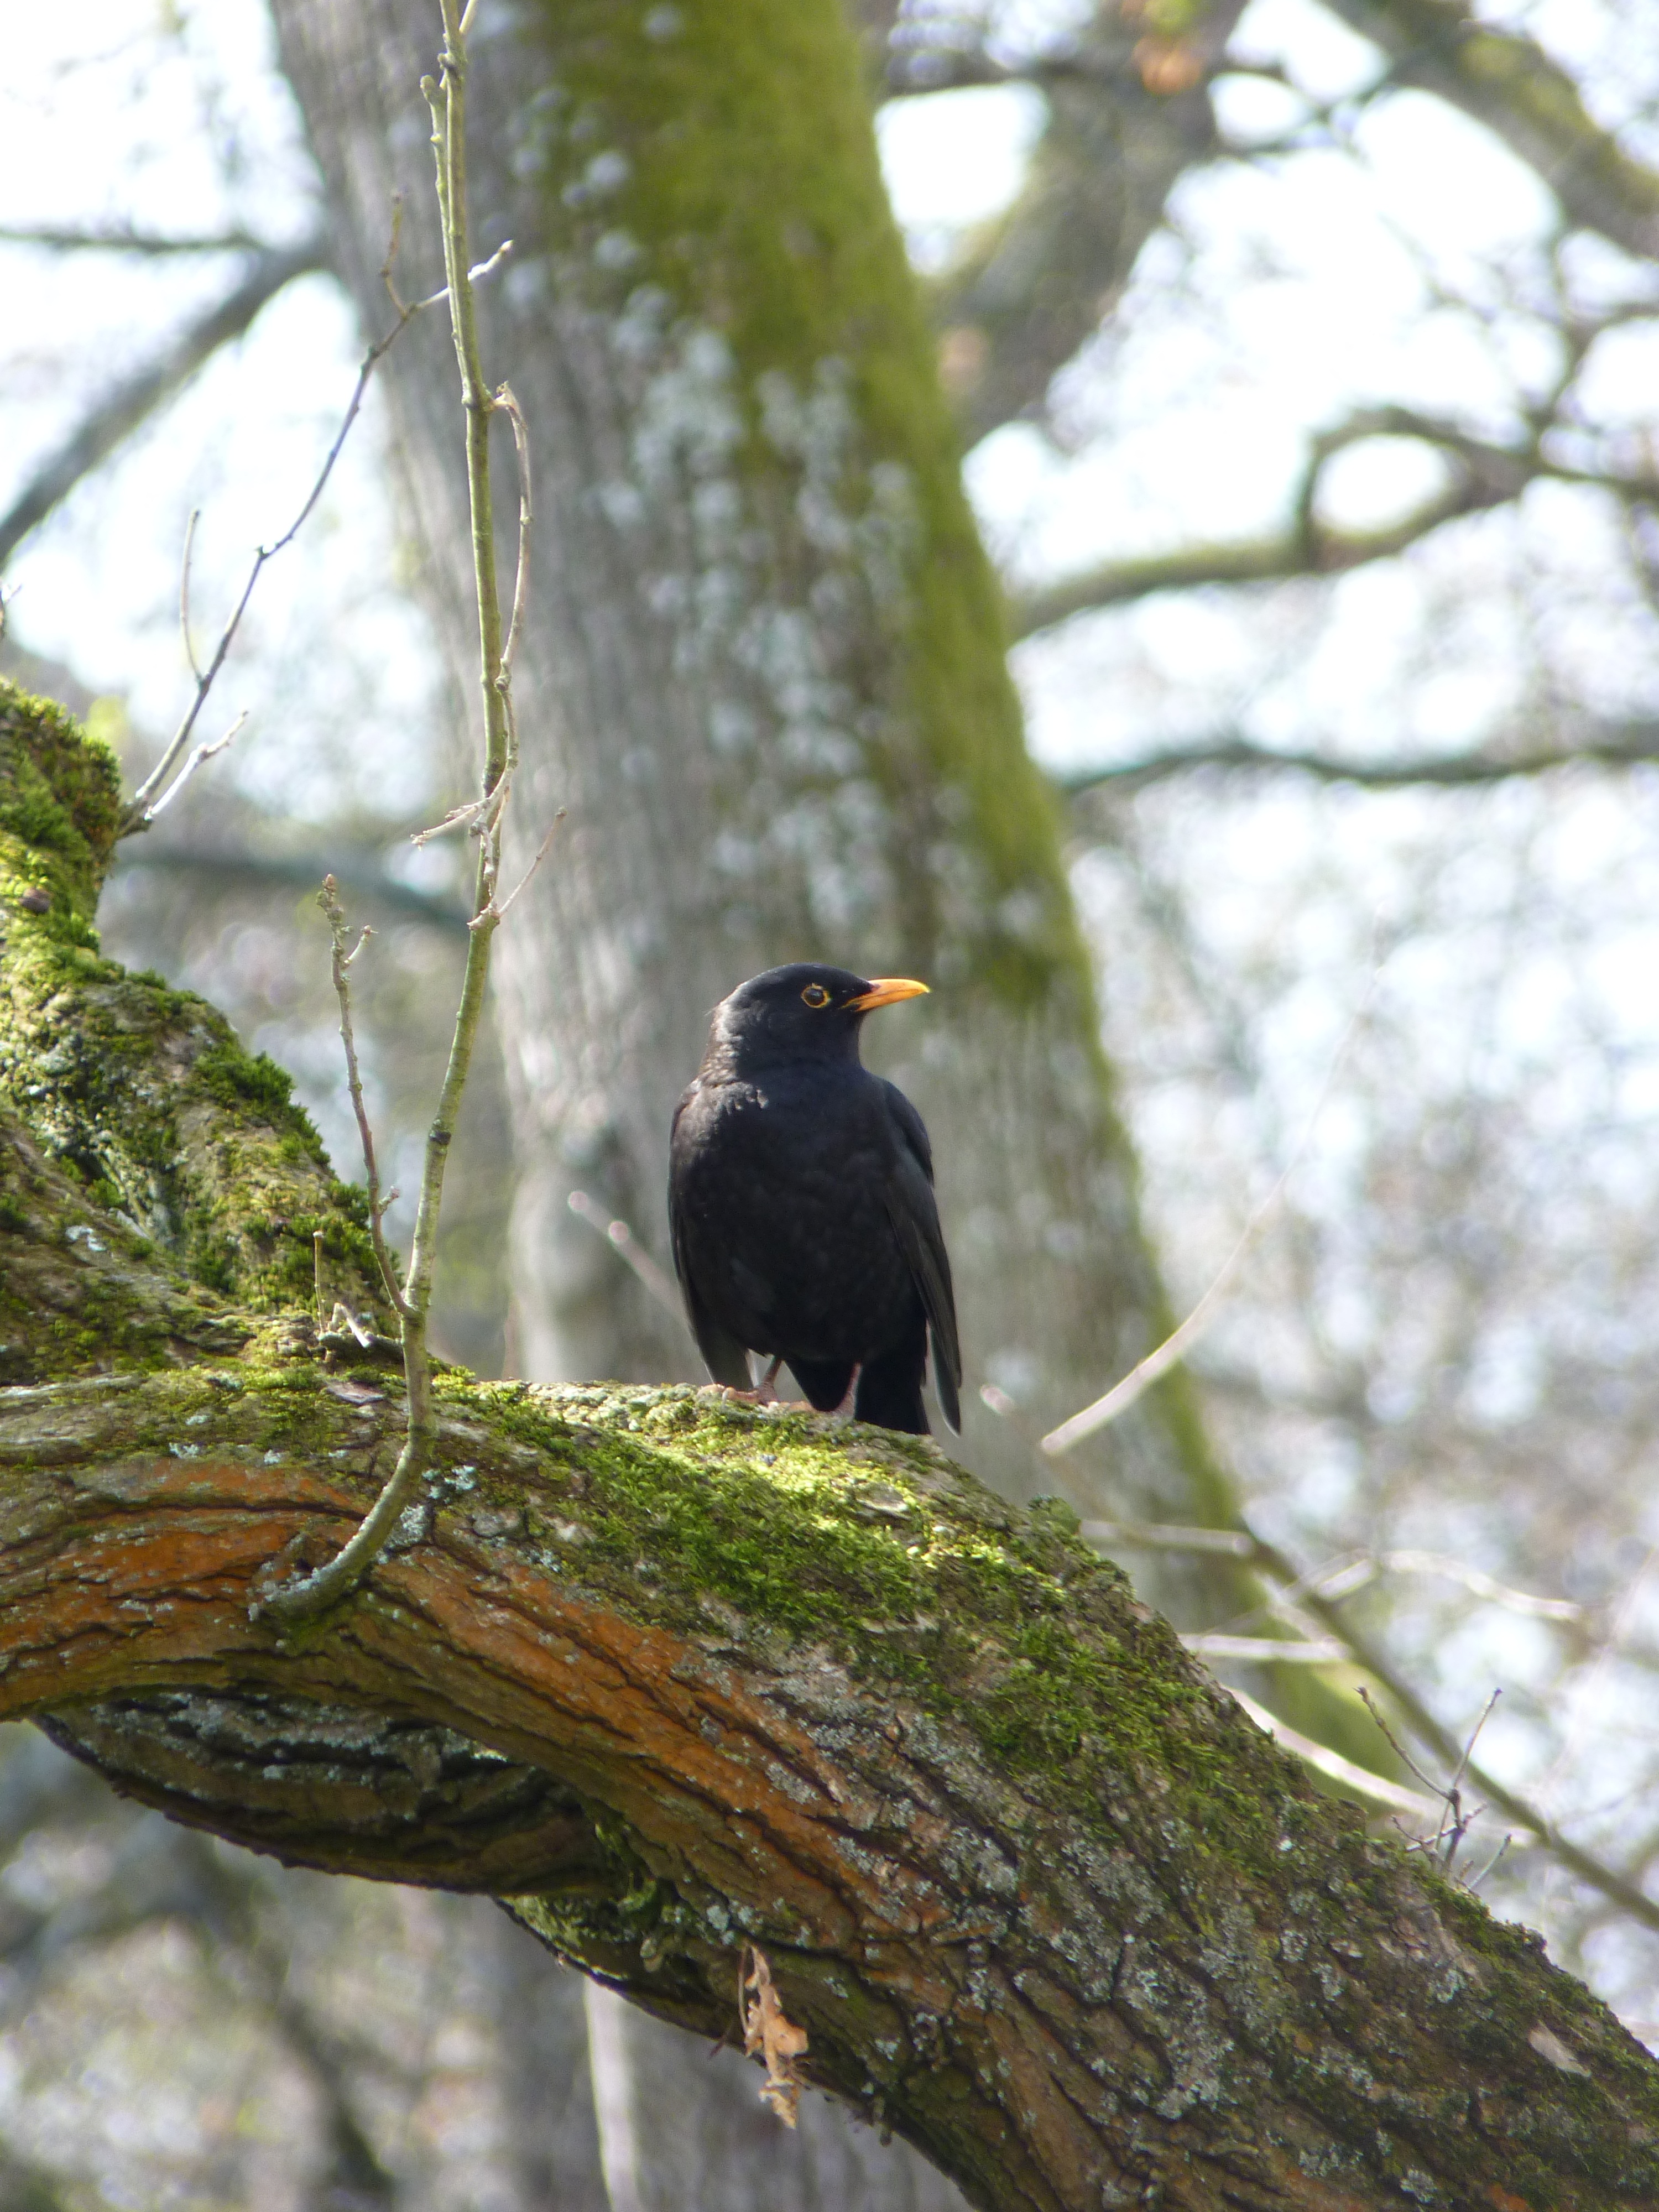
tree, nature, branch, bird, wildlife, beak, black, close, fauna, songbird, vertebrate, blackbird, perching bird